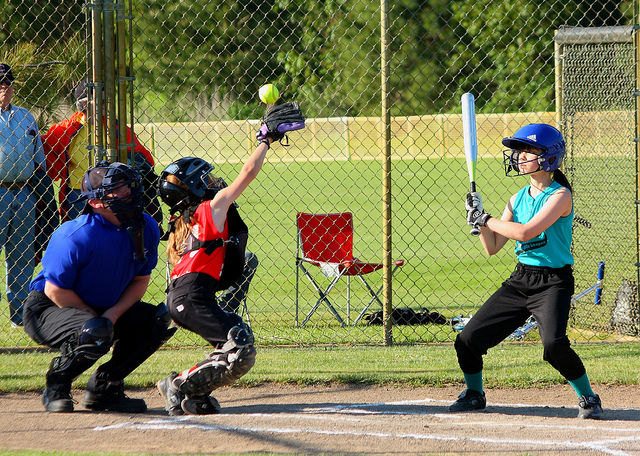
cô bé áo xanh đang cầm gậy và đứng ở cạnh gôn